Cecil Plains, Queensland

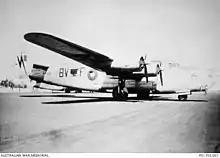
RAAF 102 Squadron B-24 Liberator, Cecil Plains Airfield, July 1945

Cecil Plains Airfield (also known as Tipton Airfield) was established in early 1942 during World War II, when a Japanese invasion of Australia was feared. Although built for use by US Air Force bombers, it was never used by the US Air Force. From 19 December 1944 until late April 1945, the RAAF's 12 Squadron was based there flying Vultee Vengeances and B-24 Liberators. The RAAF's 102 Squadron operated from the airfield from May 1945, relocating to RAAF Base Amberley by the end of 1945. The airfield had two cross runways and was off Cook Road; the runways and taxiways are still visible in the aerial imagery.